Henri-Elzéar Taschereau

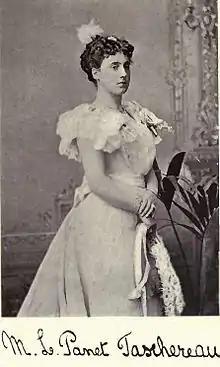
Madame Marie Louise Panet Taschereau by William James Topley

Taschereau was the great, great grandson of Thomas-Jacques Taschereau, the patriarch of the family in Canada. He was first-cousin once-removed to the brothers Elzéar Alexandre Cardinal Taschereau and Supreme Court Justice Jean-Thomas Taschereau. Jean-Thomas's son Louis-Alexandre would serve as Premier of Quebec. Jean-Thomas's grandson Robert Taschereau would also serve as Chief Justice of Canada.